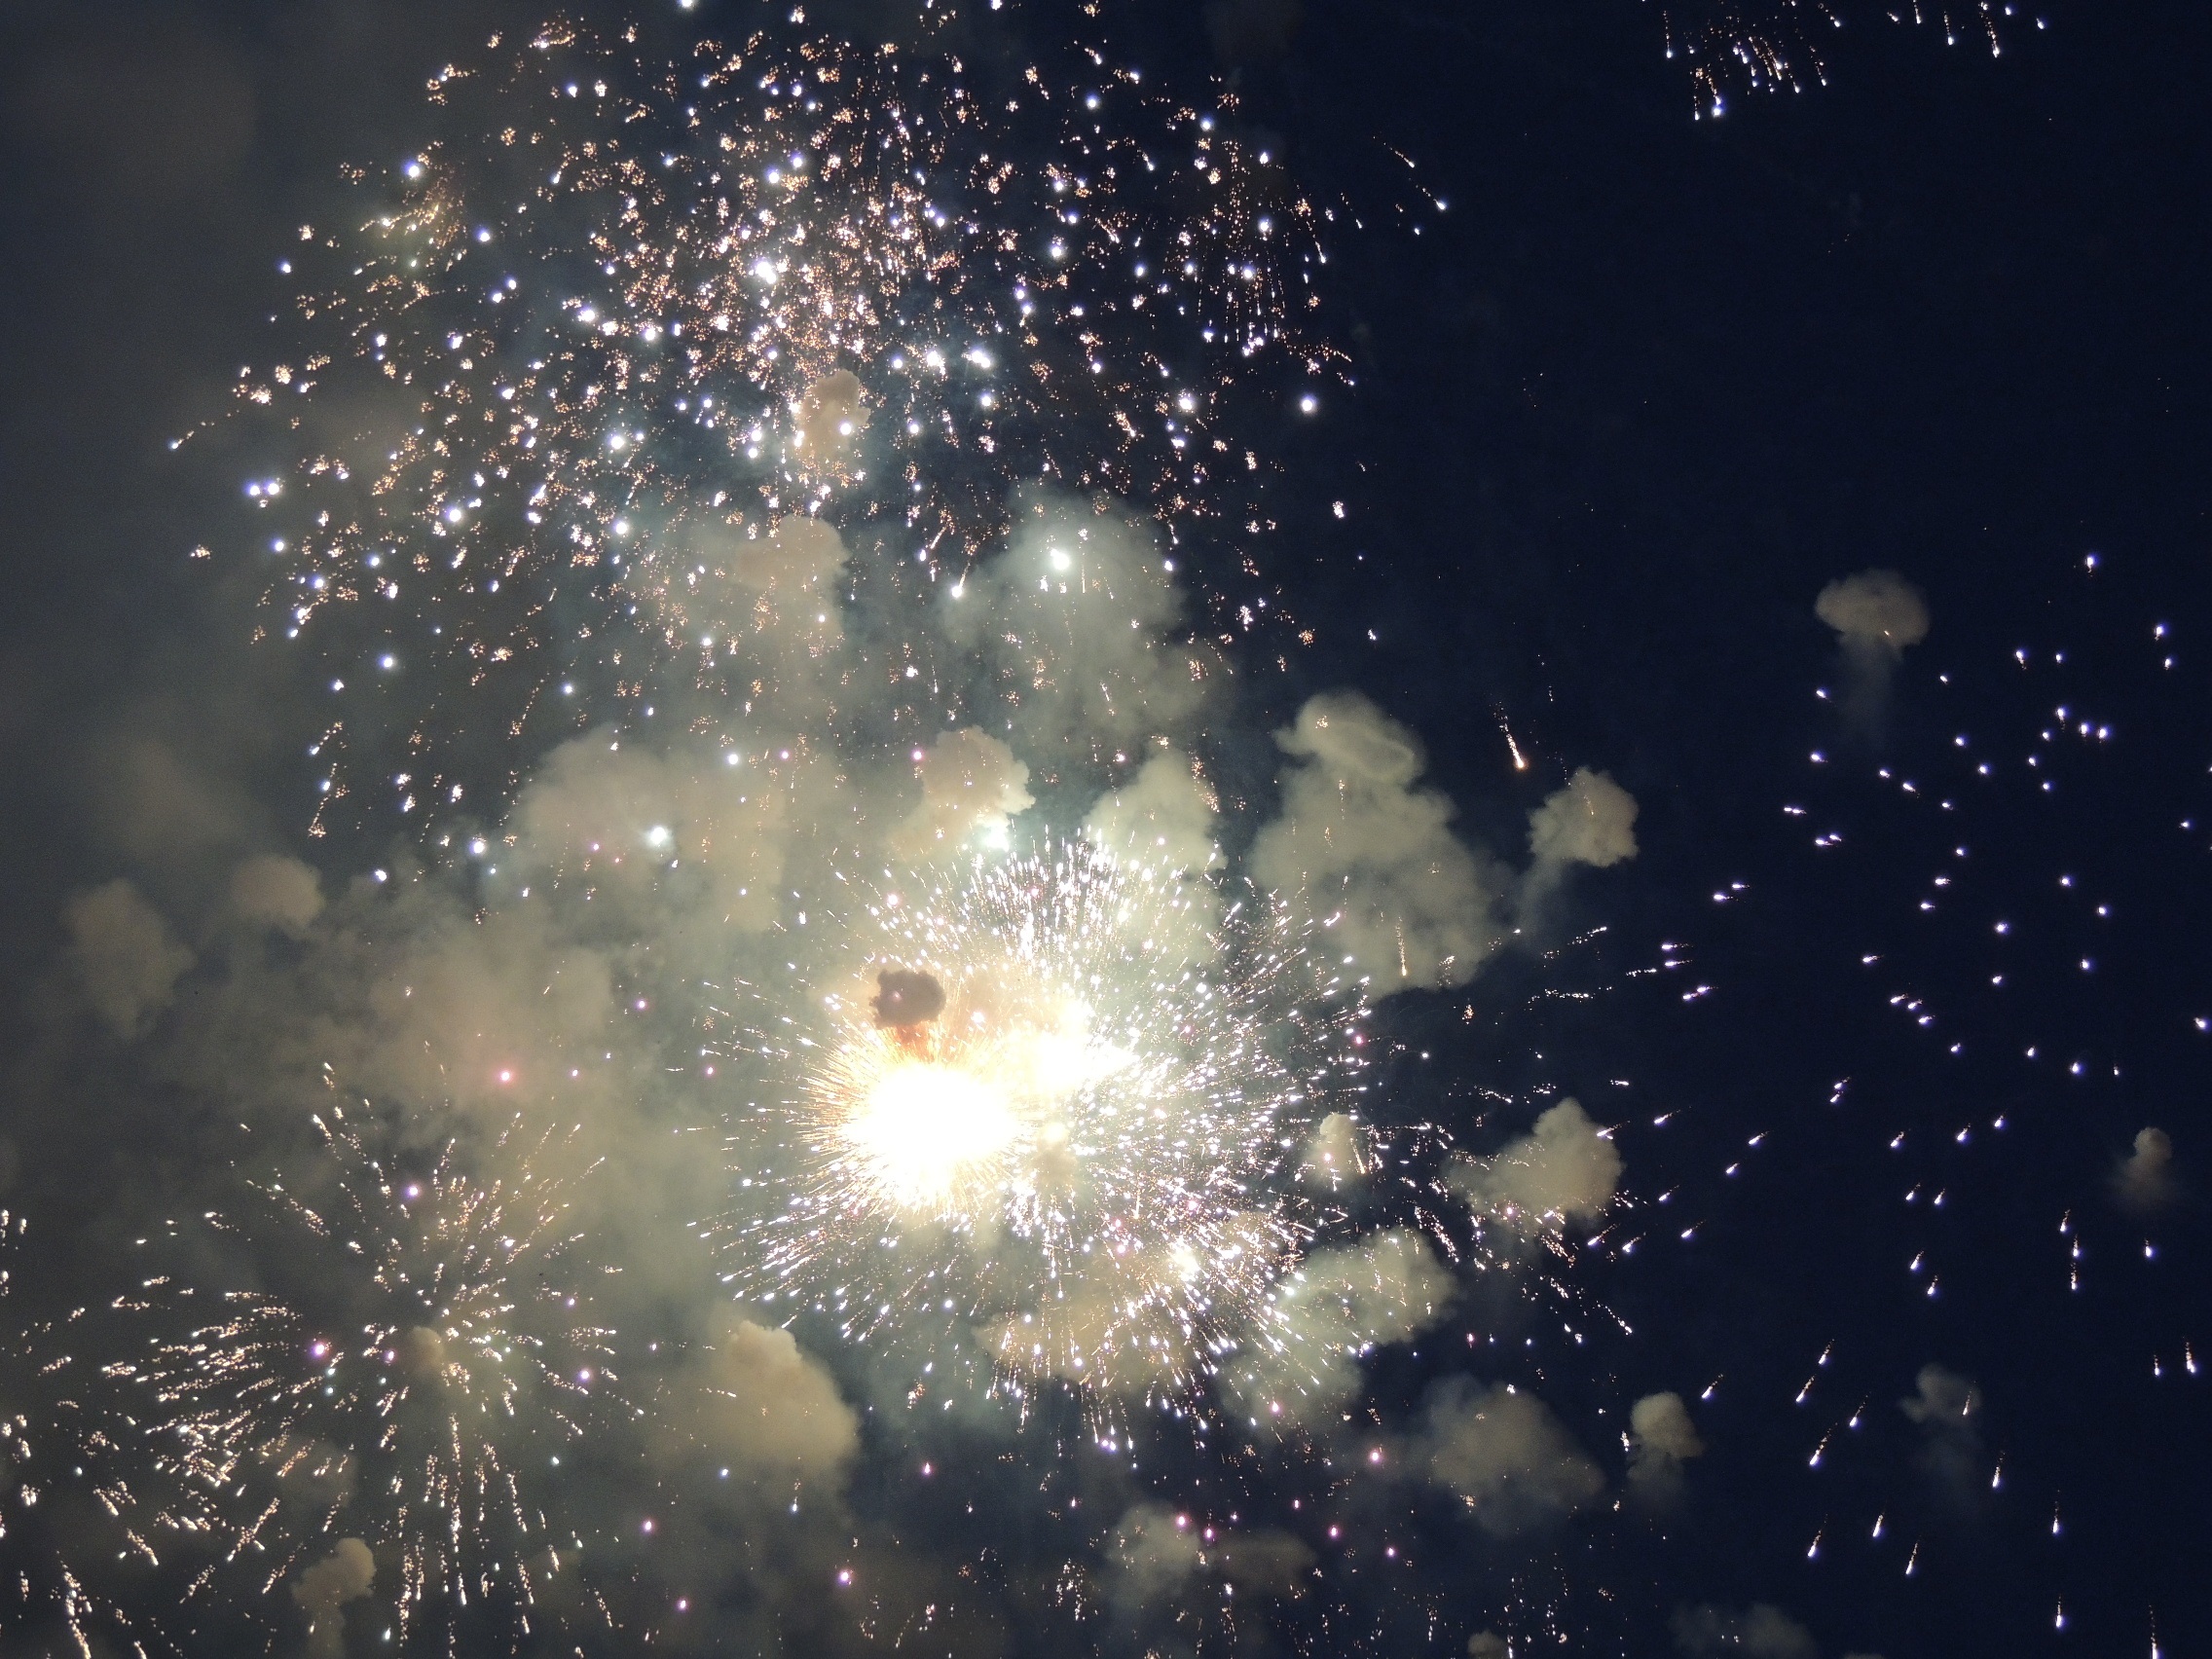
sky, night, sunlight, smoke, recreation, reflection, holiday, fireworks, event, salute, outdoor recreation